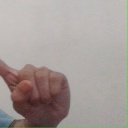
अक्षर: ए